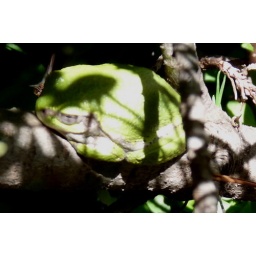
I found this little sleeping Peeper as I cleaned my flower beds, sitting comfortably in my Mugo pine.